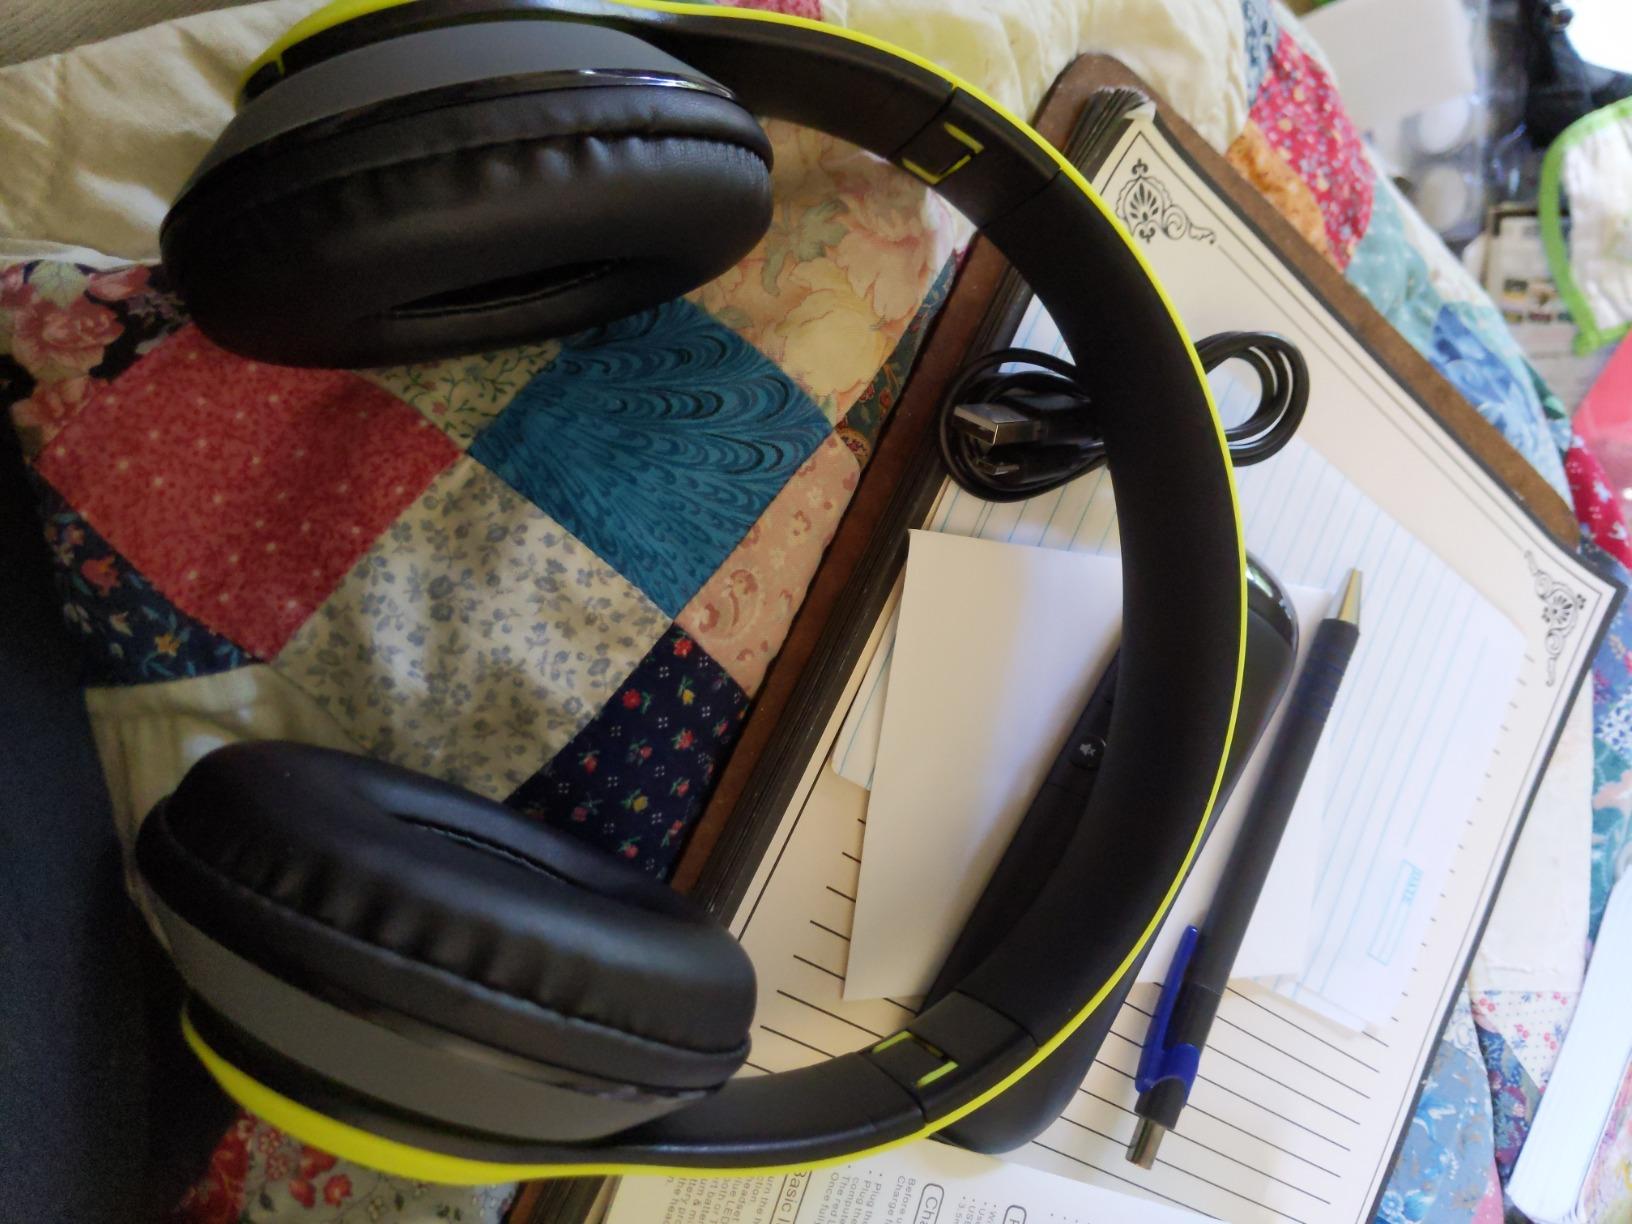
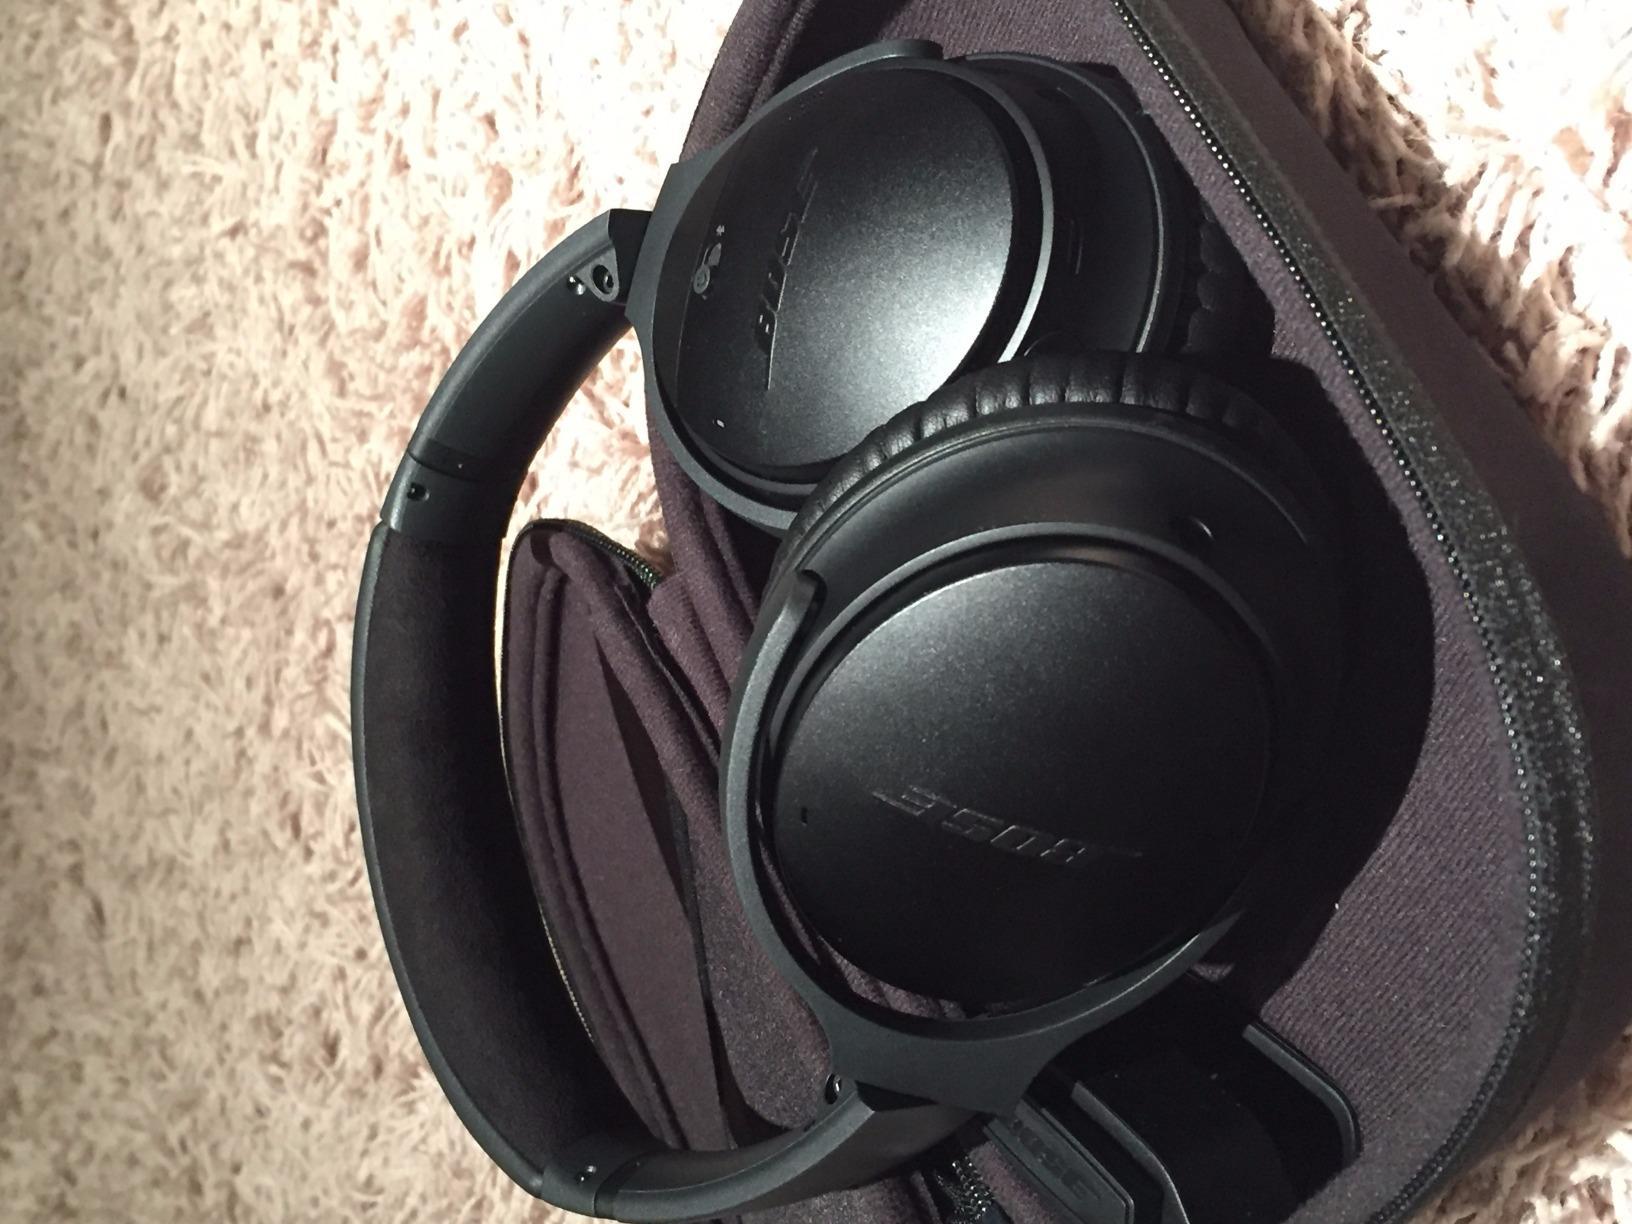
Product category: headphones
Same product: no